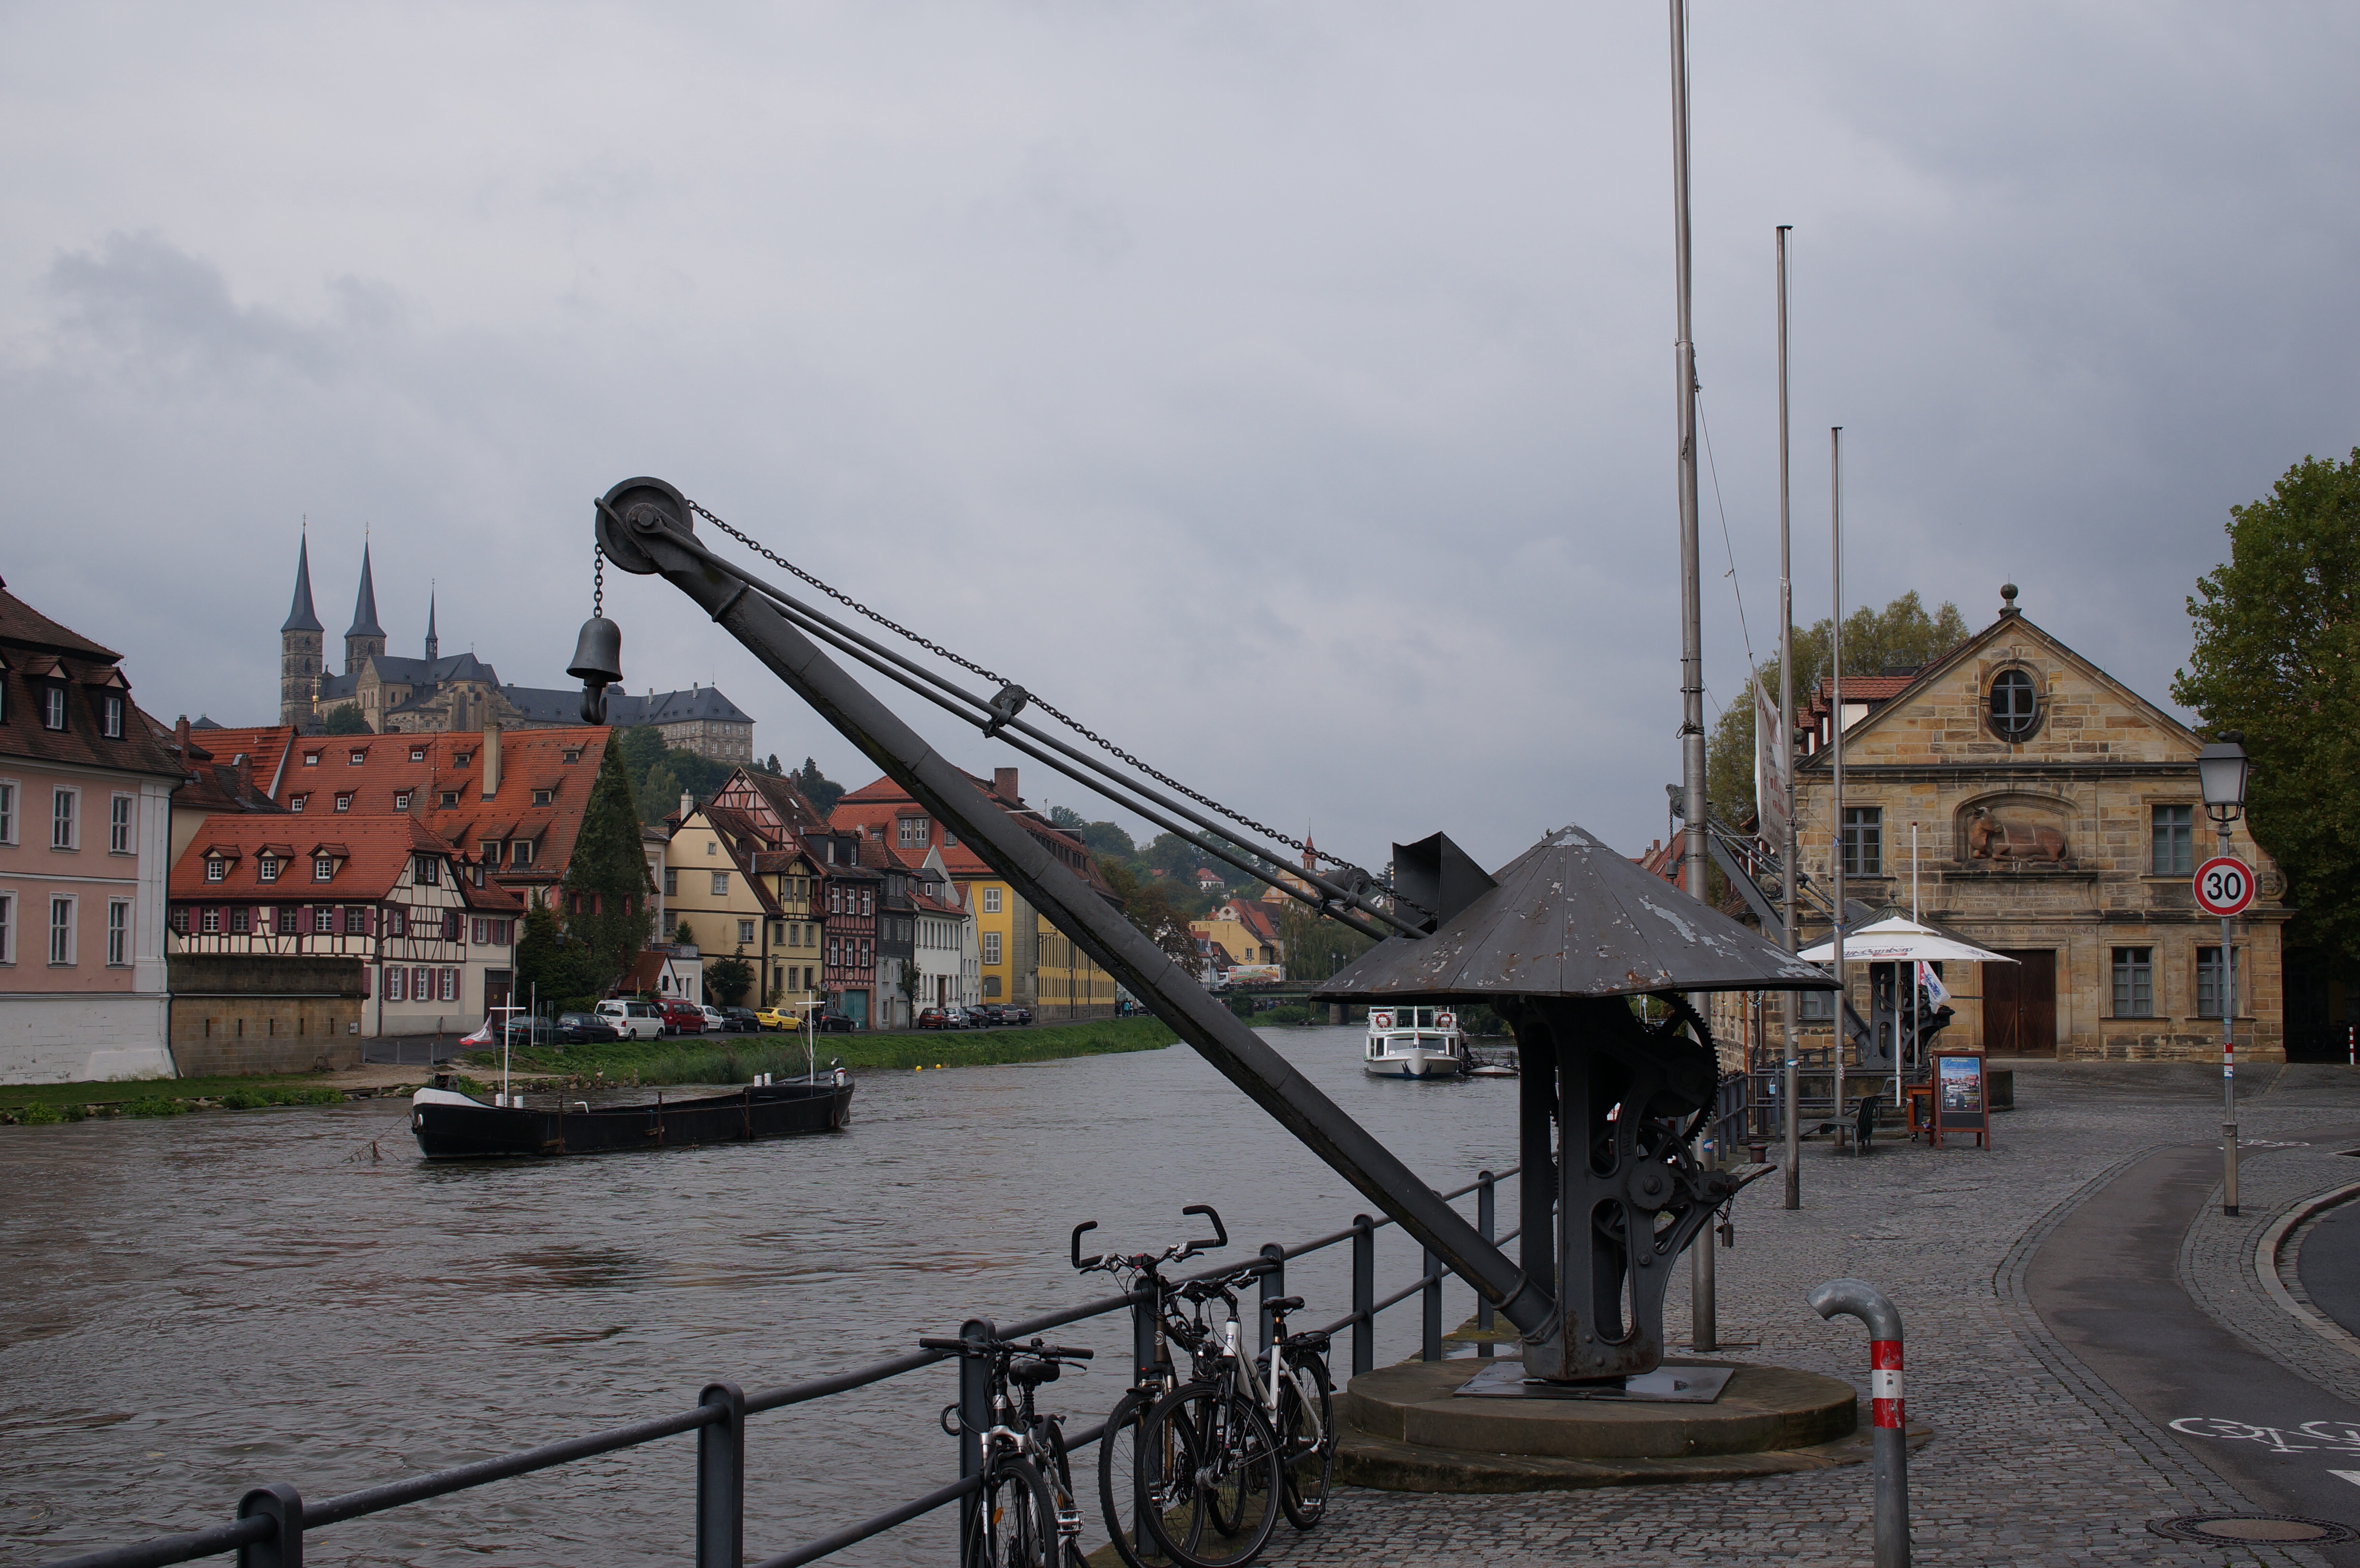
bridge, town, river, canal, transport, vehicle, harbor, port, waterway